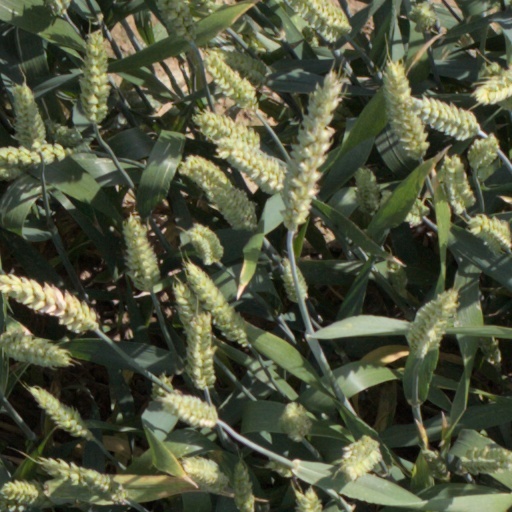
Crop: wheat